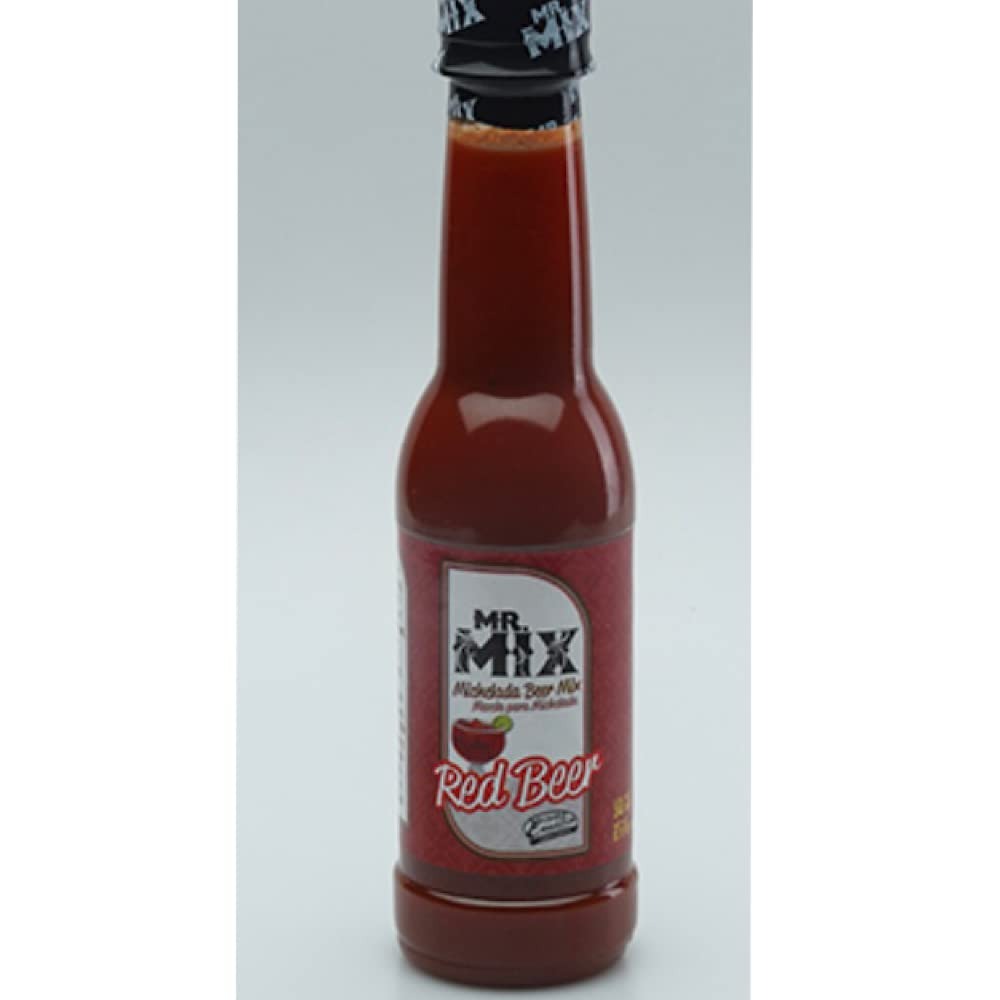
Item Name: Mr. Mix Michelada Beer Mix (RED BEER)
Bullet Point: Unit count type: Count
Value: 1.0
Unit: Count

Price: 7.99